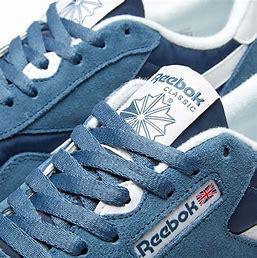
Brand: Reebok
Model: Classic Nylon